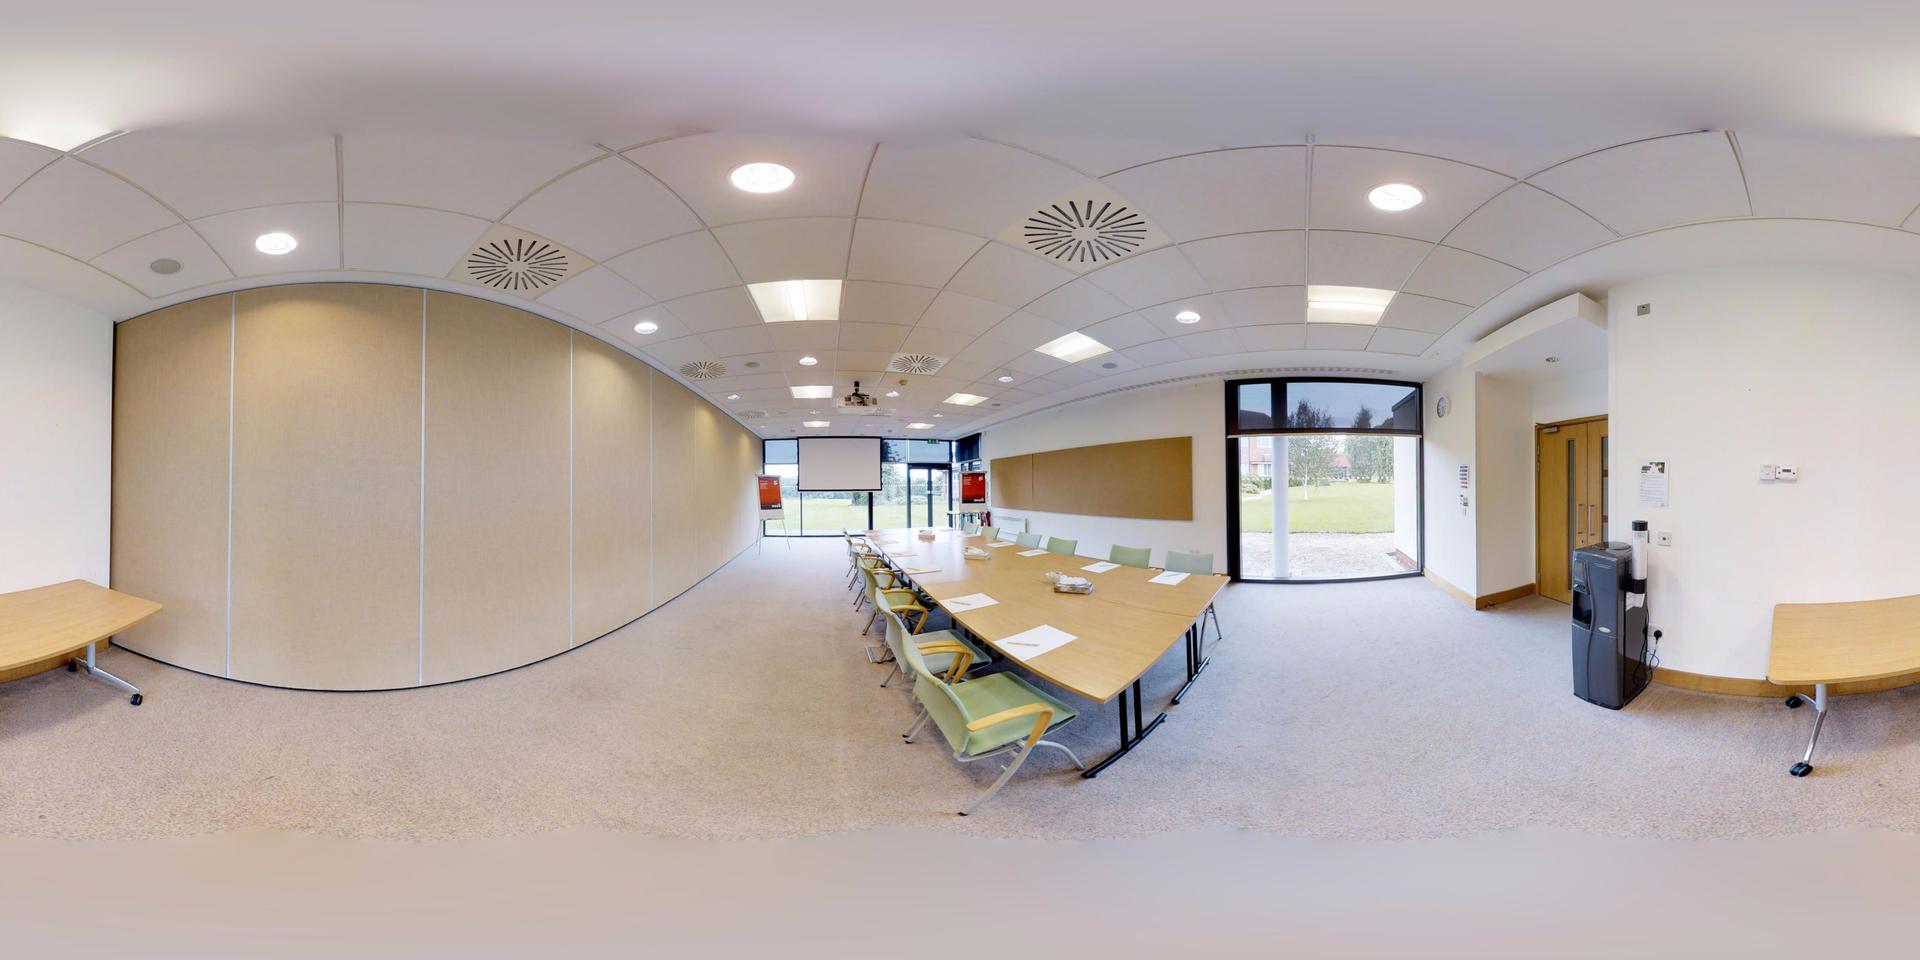
Referred object: the grey water cooler next to the door

Referred object: the black water cooler